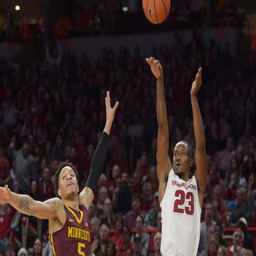
actor hits a-pointer against us state during the first half .